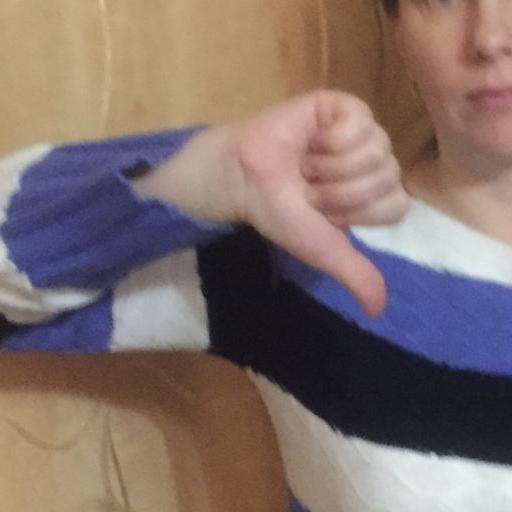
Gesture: dislike